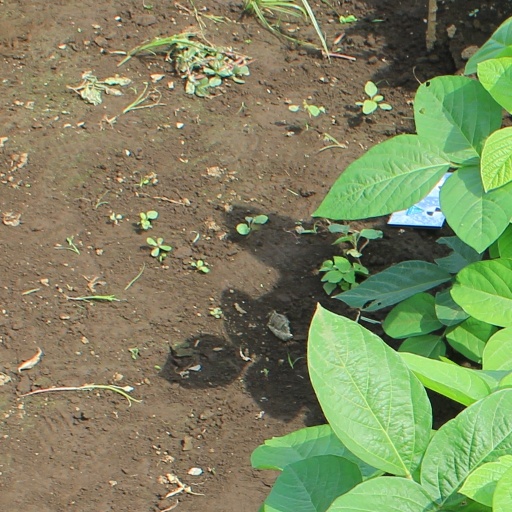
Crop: soybean